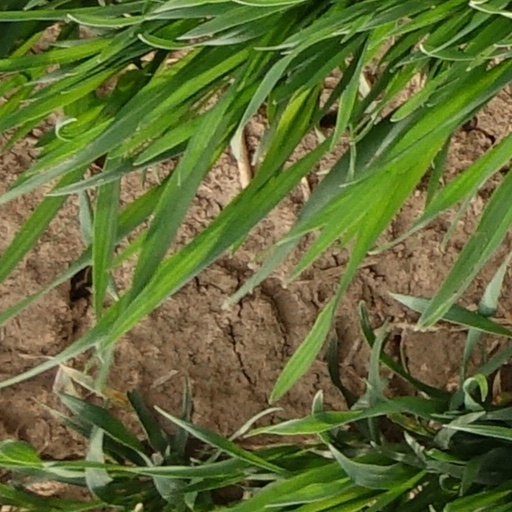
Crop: wheat